Egypt at the 2010 Summer Youth Olympics

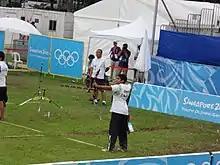
Ibrahim Sabry at the Junior Men's Individual archery competition taking place on 21 August 2010 at Kallang Field, Singapore. Ibrahim eventually won the event.

Girls